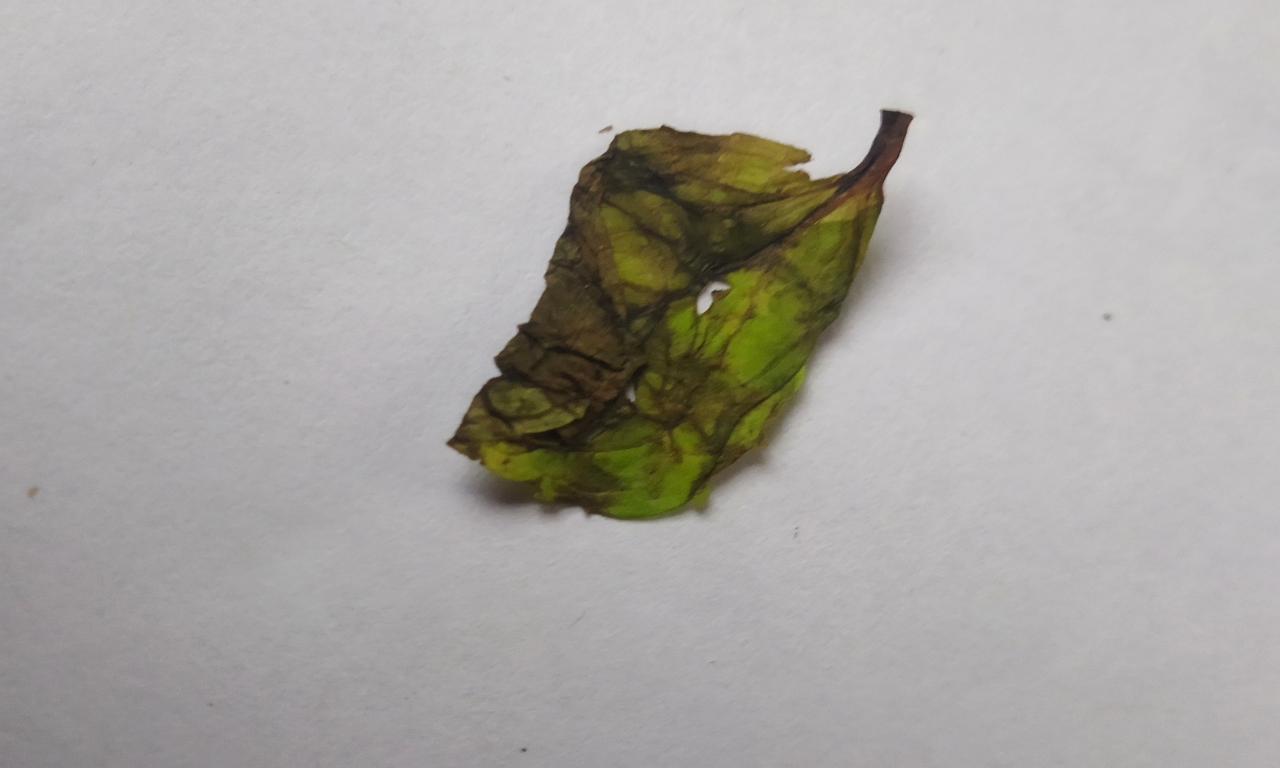
Label: Spoiled